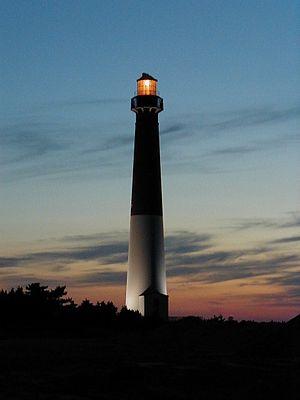
Liste des parcs d'État du New Jersey aux États-Unis d'Amérique par ordre alphabétique. Ils sont gérés par le New Jersey Division of Parks and Forestry.